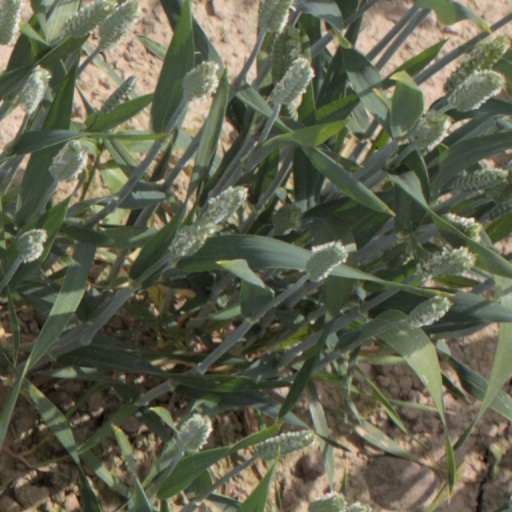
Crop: wheat